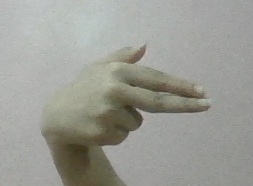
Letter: ghain